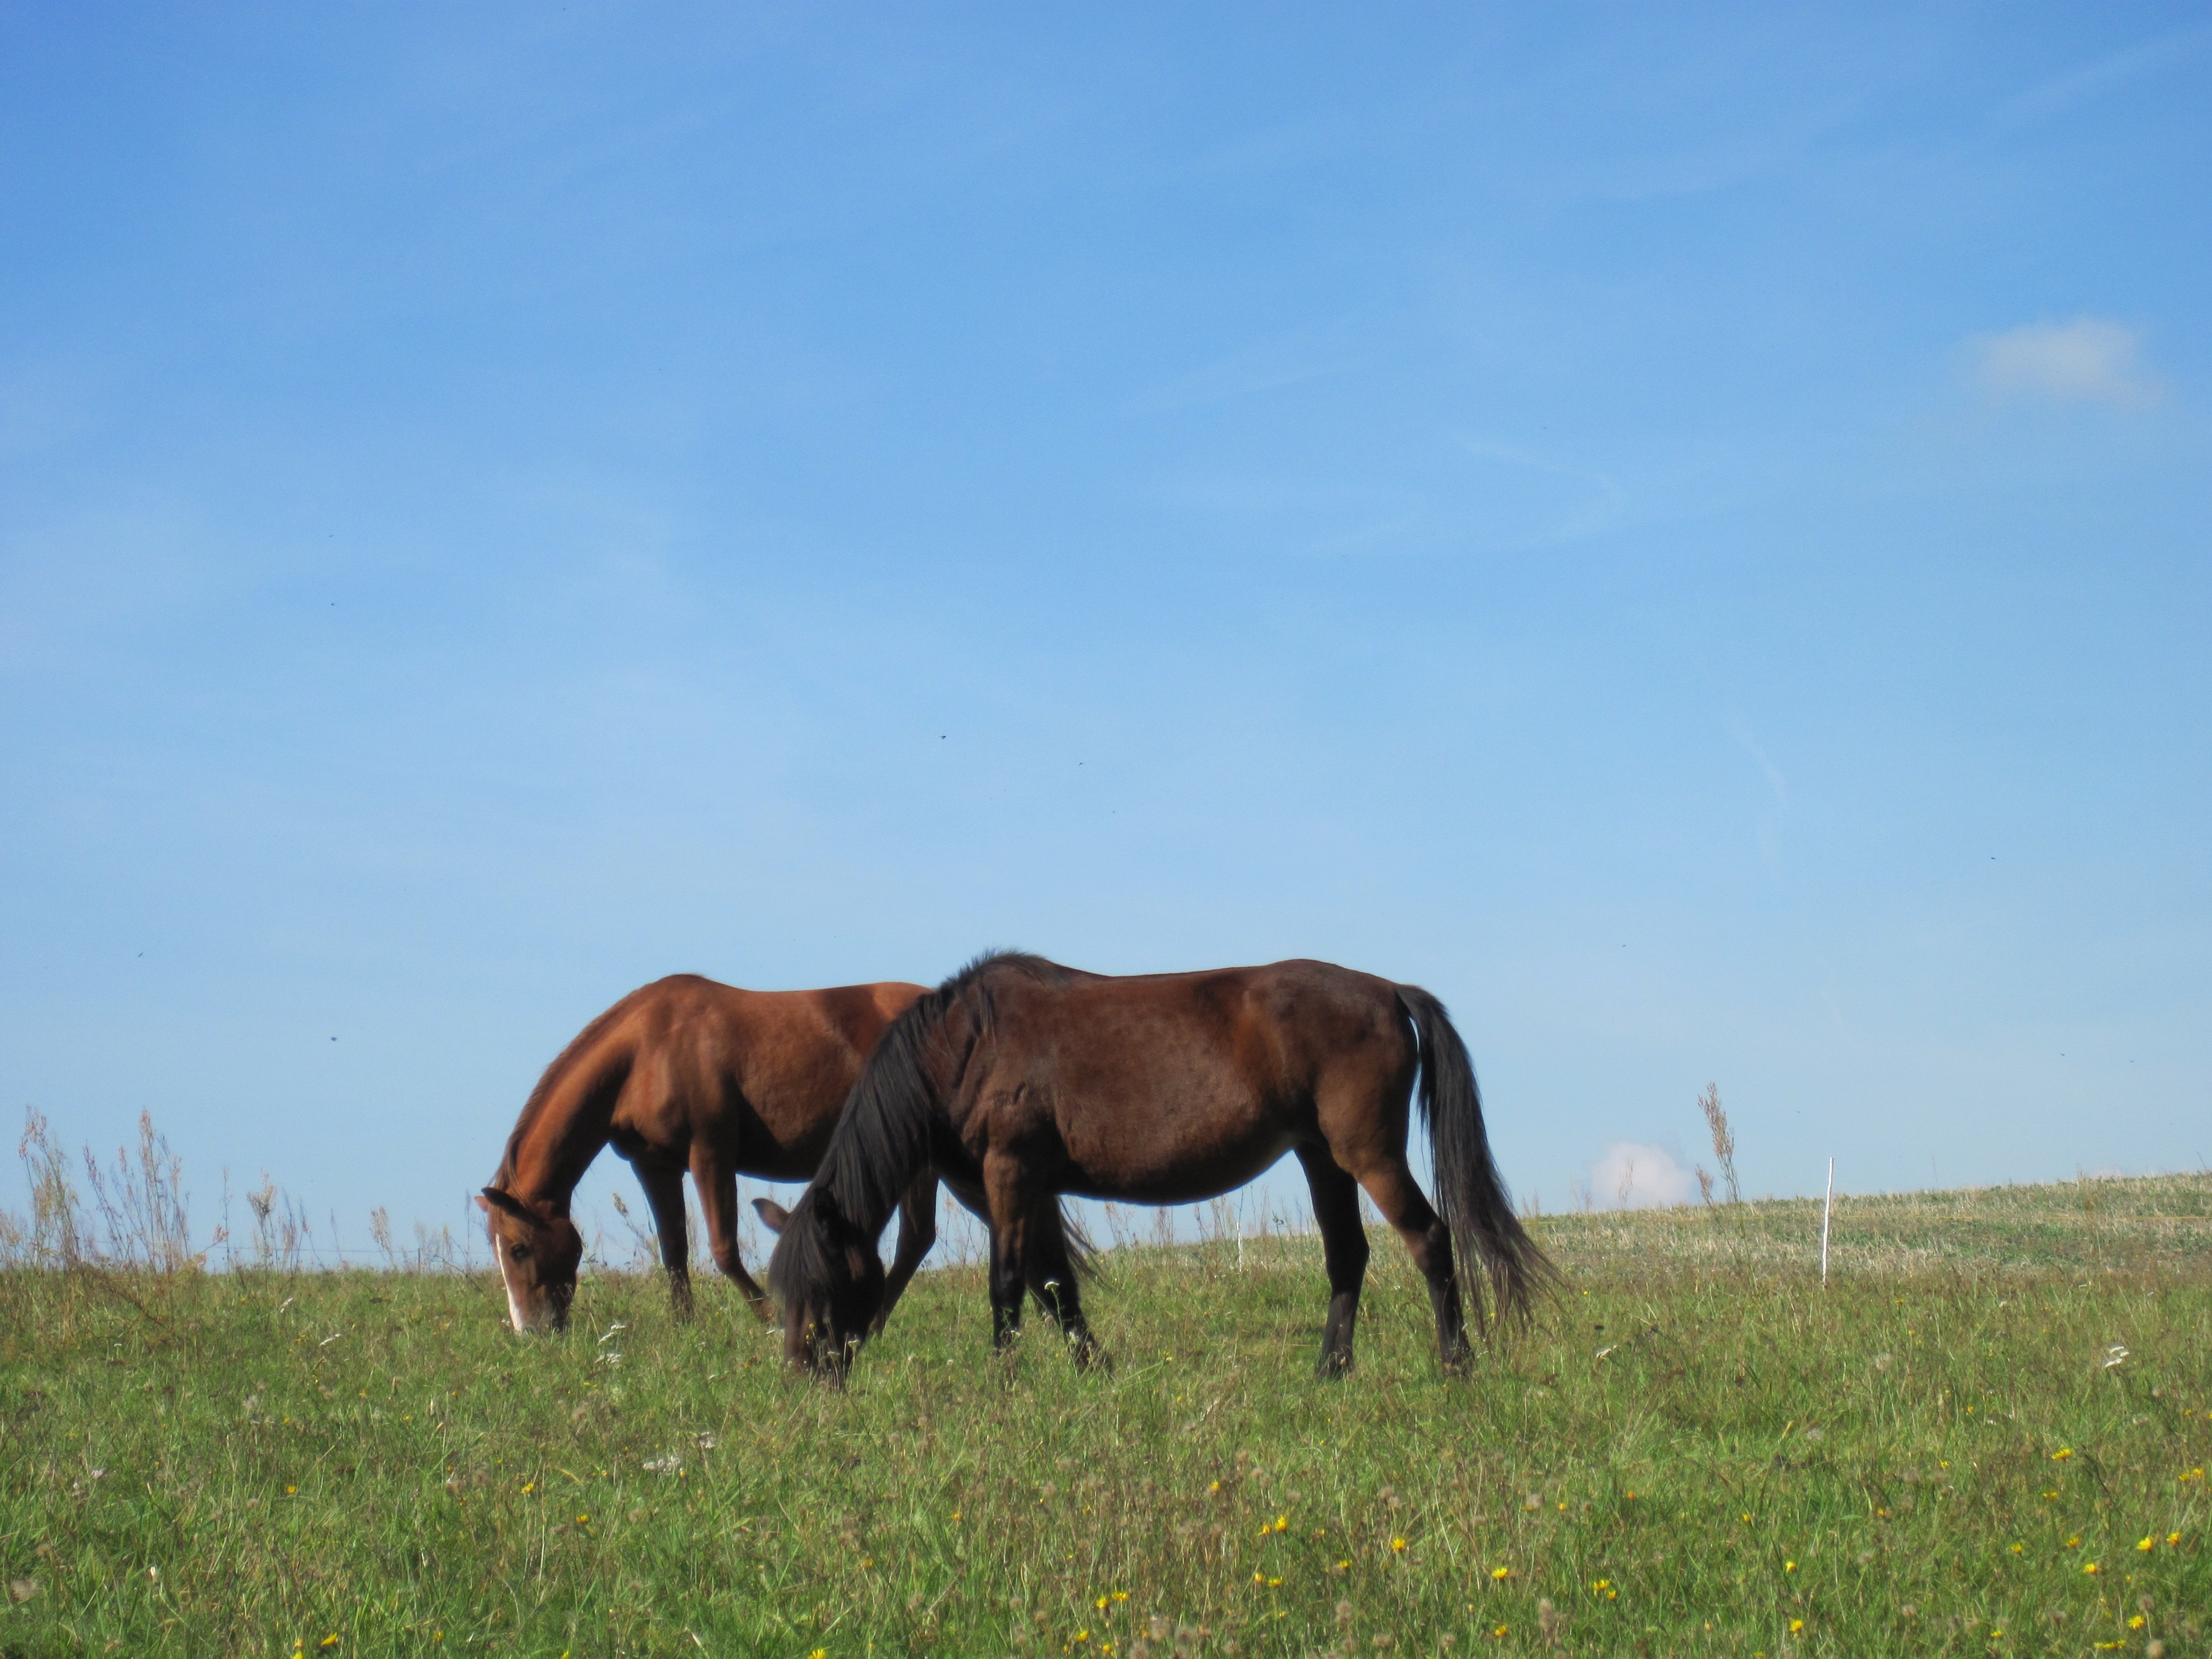
sky, field, meadow, prairie, summer, herd, pasture, grazing, horse, brown, mammal, stallion, mane, plain, graze, grassland, mare, fuchs, foal, ecosystem, relaxed, ponies, steppe, natural environment, horse like mammal, mustang horse